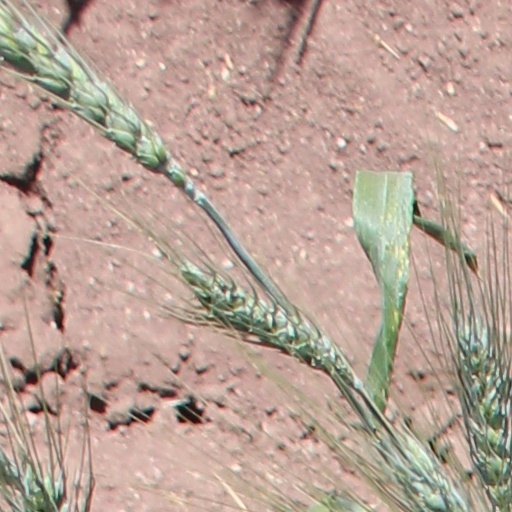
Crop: wheat